National Hockey League on television

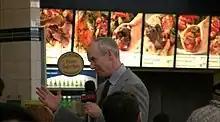
Ron Maclean, host of "Hockey Night in Canada", 2013

Broadcasting rights in Canada have historically included the CBC's "Hockey Night in Canada" ("HNIC"), a long-standing Canadian tradition dating to 1952, and even prior to that on radio since the 1920s. The first NHL game to be broadcast on television occurred on October 11, 1952, a French-language CBC broadcast between the Montreal Canadiens and the Detroit Red Wings. CBC proceeded with its first English-language broadcast a month later on November 1, 1952, televising a game featuring the Toronto Maple Leafs and the Boston Bruins. Other previous Canadian broadcasters have included CTV, Global, TSN, Sportsnet; and French-language broadcasts on SRC, and RDS.